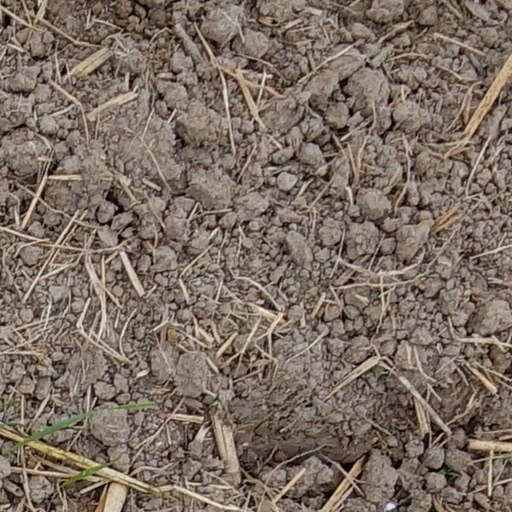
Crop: wheat